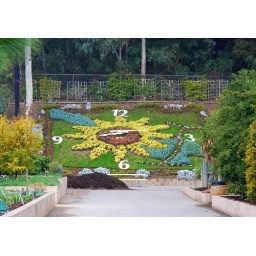
This clock in the Centennial Farm area of the Orange County Fairgrounds is made of flowers and vegetables.